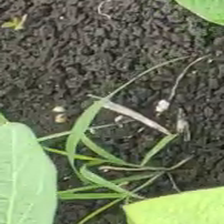
Weed species: Digitaria_SP_(Digitaria Sanguinalis )